Vigraharaja II

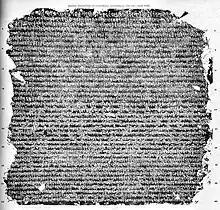
Harsha inscription of the Chahamana Vigraharaja in Vikrama 1030 (973 CE).

Vigrahraja was born to the Chahamana ruler Simharaja. He had three brothers Durlabharaja II (his successor), Chandraraja and Govindaraja. The Chahamanas were originally feudatories to the Gurjara-Pratiharas, but Simharaja had assumed the title Maharajadhiraja taking advantage of their decline. Vigraharaja II was the probably first truly independent king of the Chahamana dynasty.